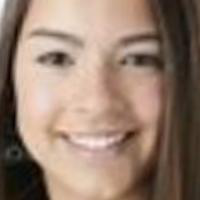
Age group: age 21-30